Adam Andretti

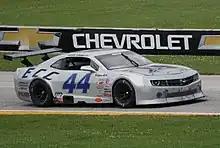
Andretti racing in his TA2 Trans Am Series car at Road America in 2014

Andretti's racing career started in 1994 at the age of 15 with the help of his brother John, who helped Adam obtain a ride in the new half-scale Mini Cup Stock Car series, driving for Terry Lingner of Lingner Group Productions at the Velodrome in Indianapolis. He showed promise by winning four races in 1995 and finishing fourth in the series championship. After his stint in the Mini Stocks, Andretti raced karts. His brother Mark bought him a 125cc shifter kart and they raced for the next two years in the SKUSA series. In 1998, he finished second at the Formula C World Karting Championship held in Charlotte, North Carolina. He also ran in the 24 Hours of Daytona, an event sponsored by the Grand American Road Racing Association.